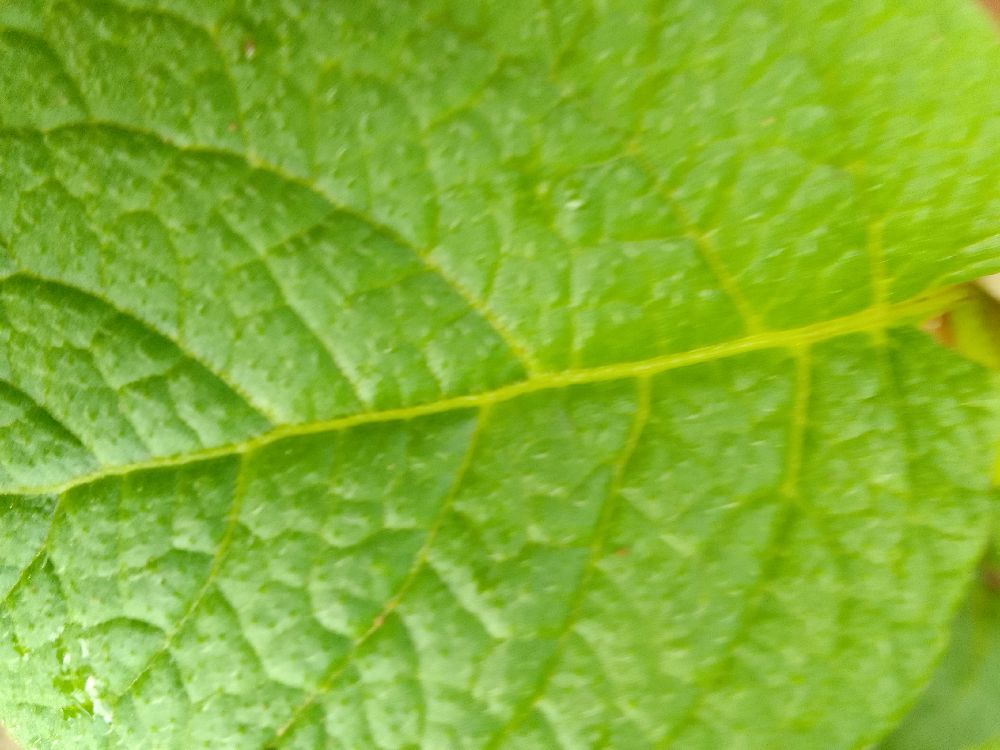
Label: Healthy